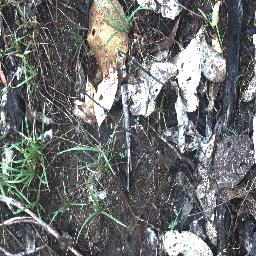
Label: negative